Pseudoconvex function

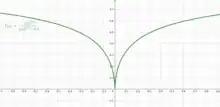
Quasiconvex function that is not convex, nor pseudoconvex.

The notion of pseudoconvexity can be generalized to nondifferentiable functions as follows. Given any function formula_39, we can define the upper Dini derivative of formula_5 by: